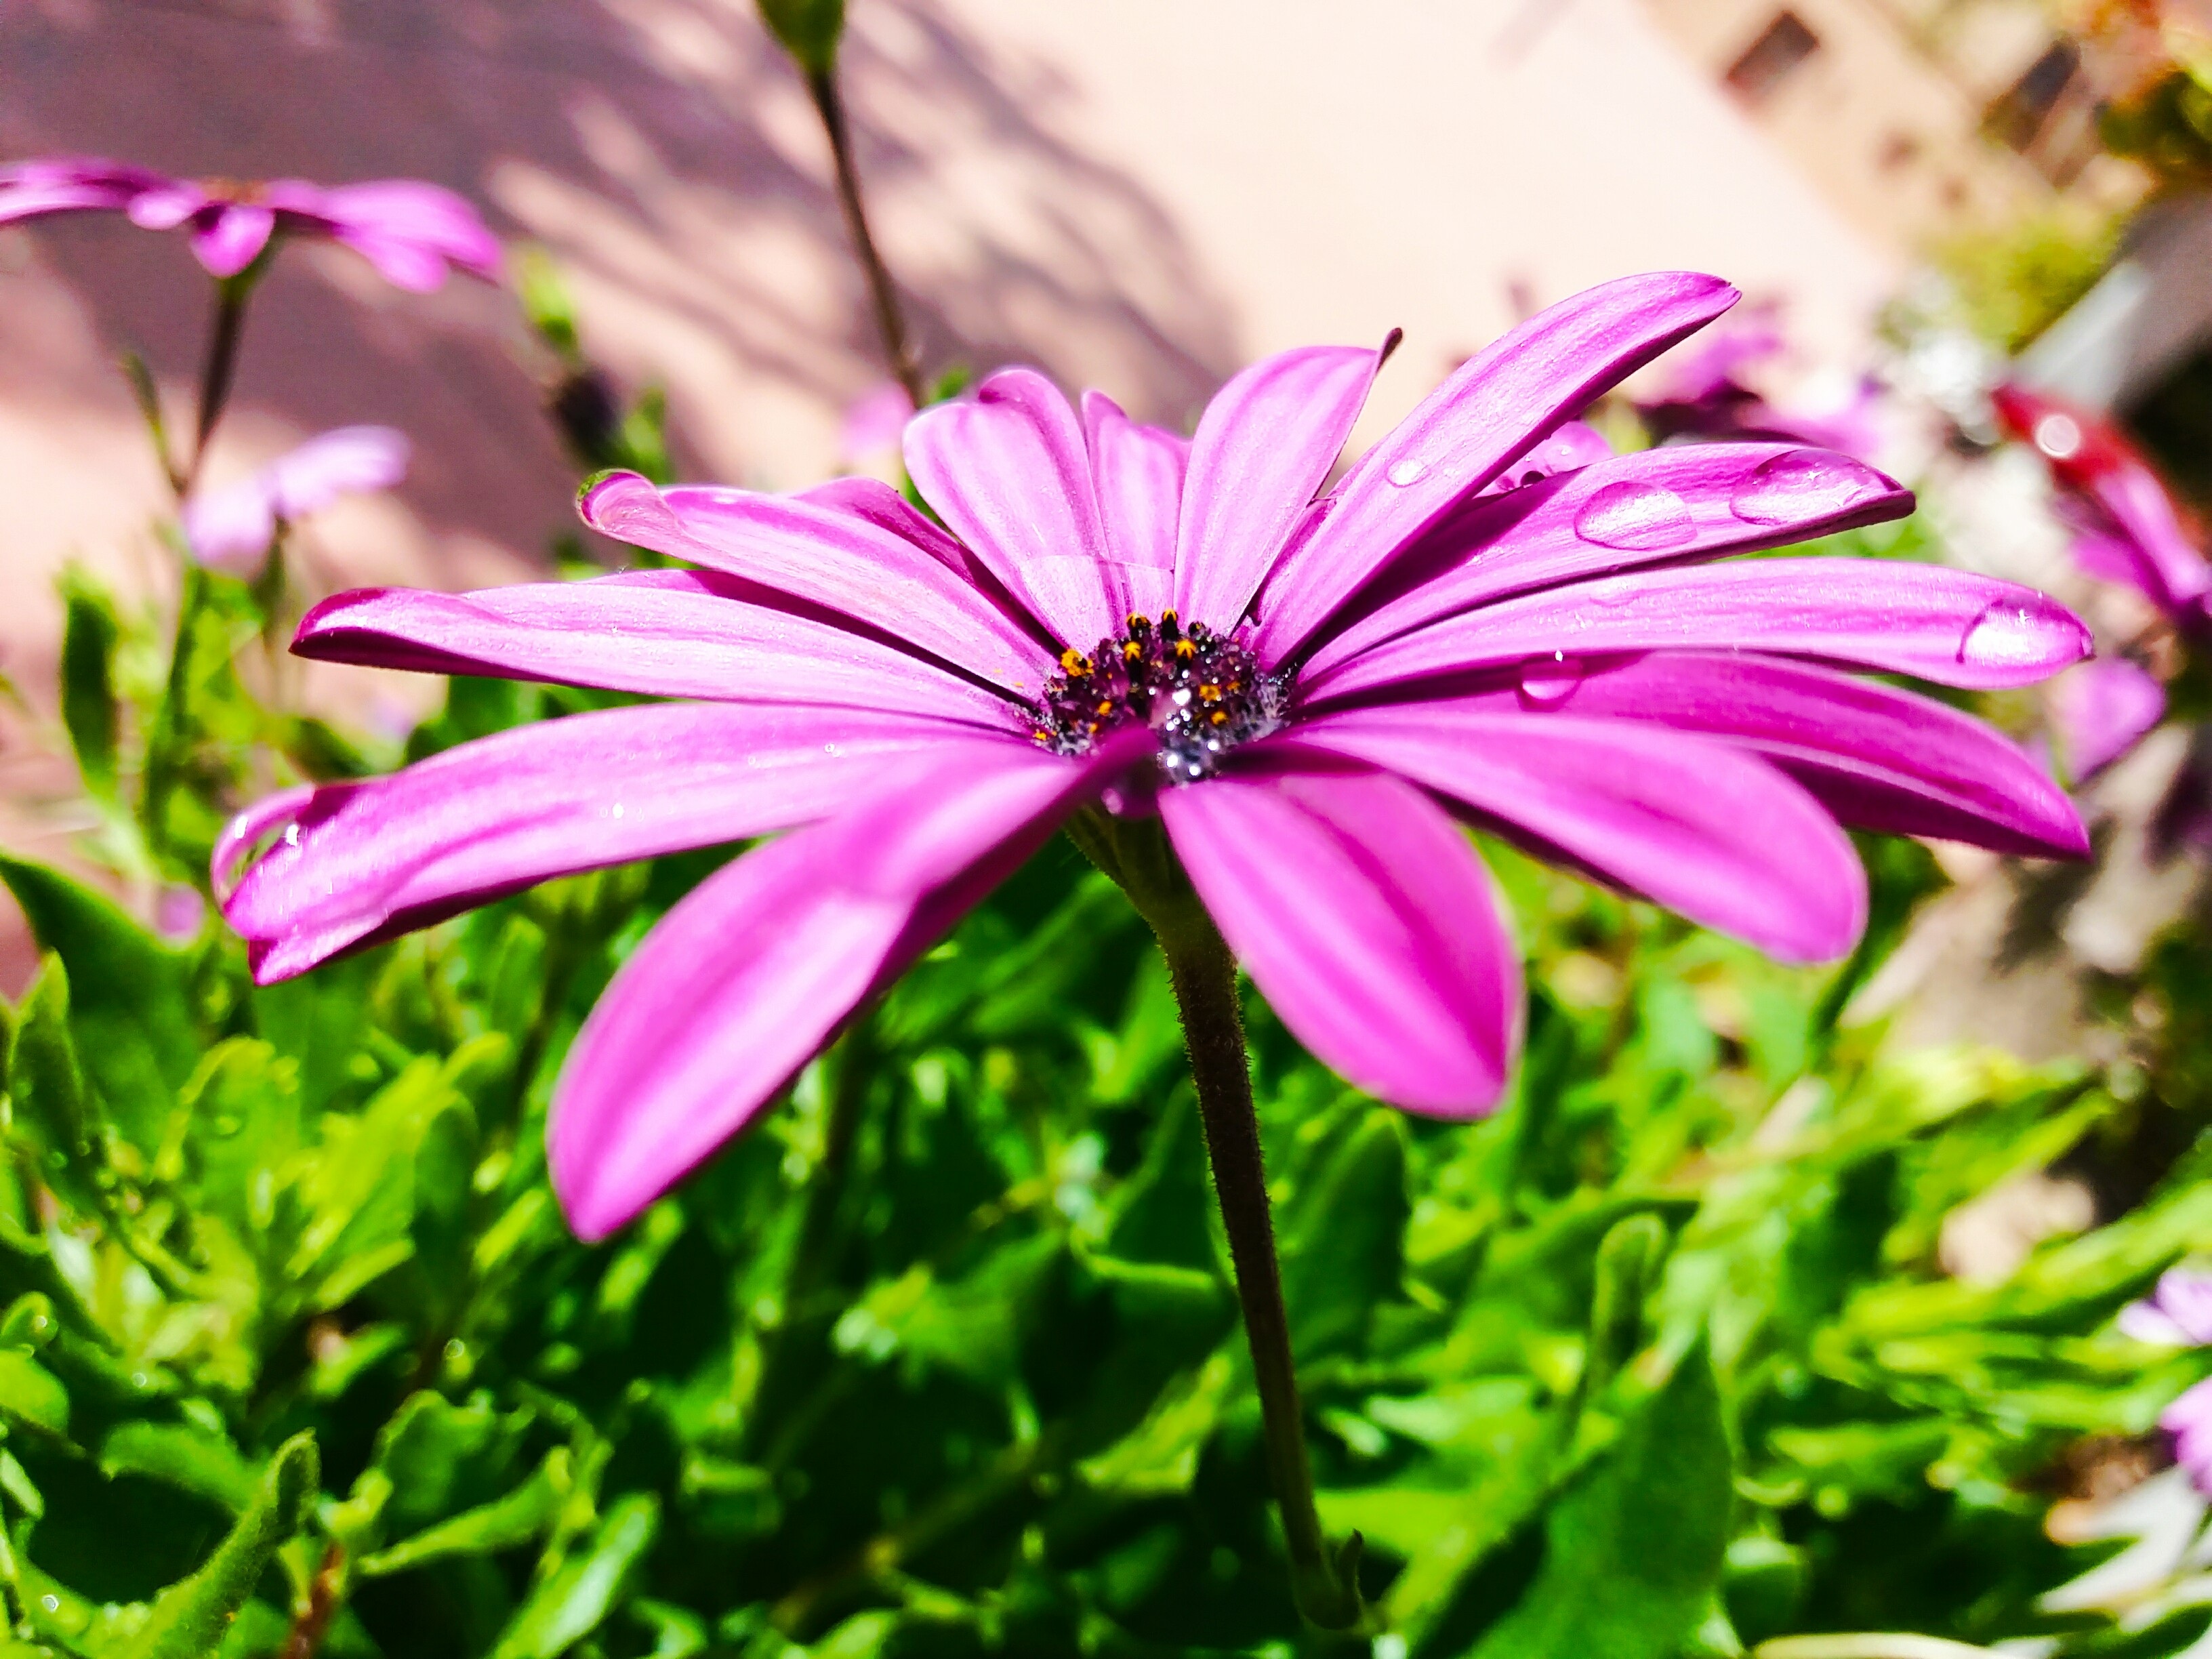
nature, grass, blossom, plant, photography, meadow, leaf, flower, petal, daisy, botany, flora, wildflower, flowers, close up, macro photography, flowering plant, daisy family, annual plant, land plant, garden cosmos, marguerit